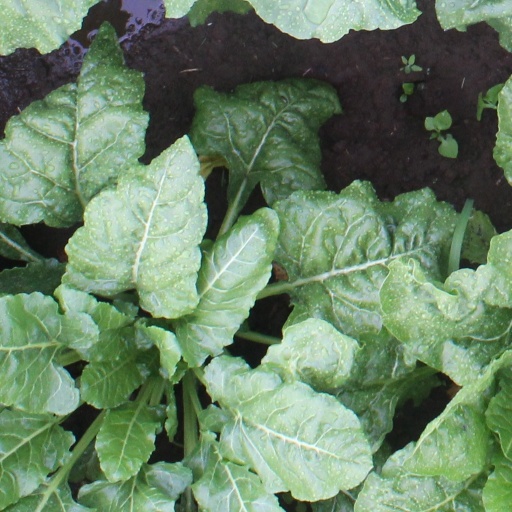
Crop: sugar beet